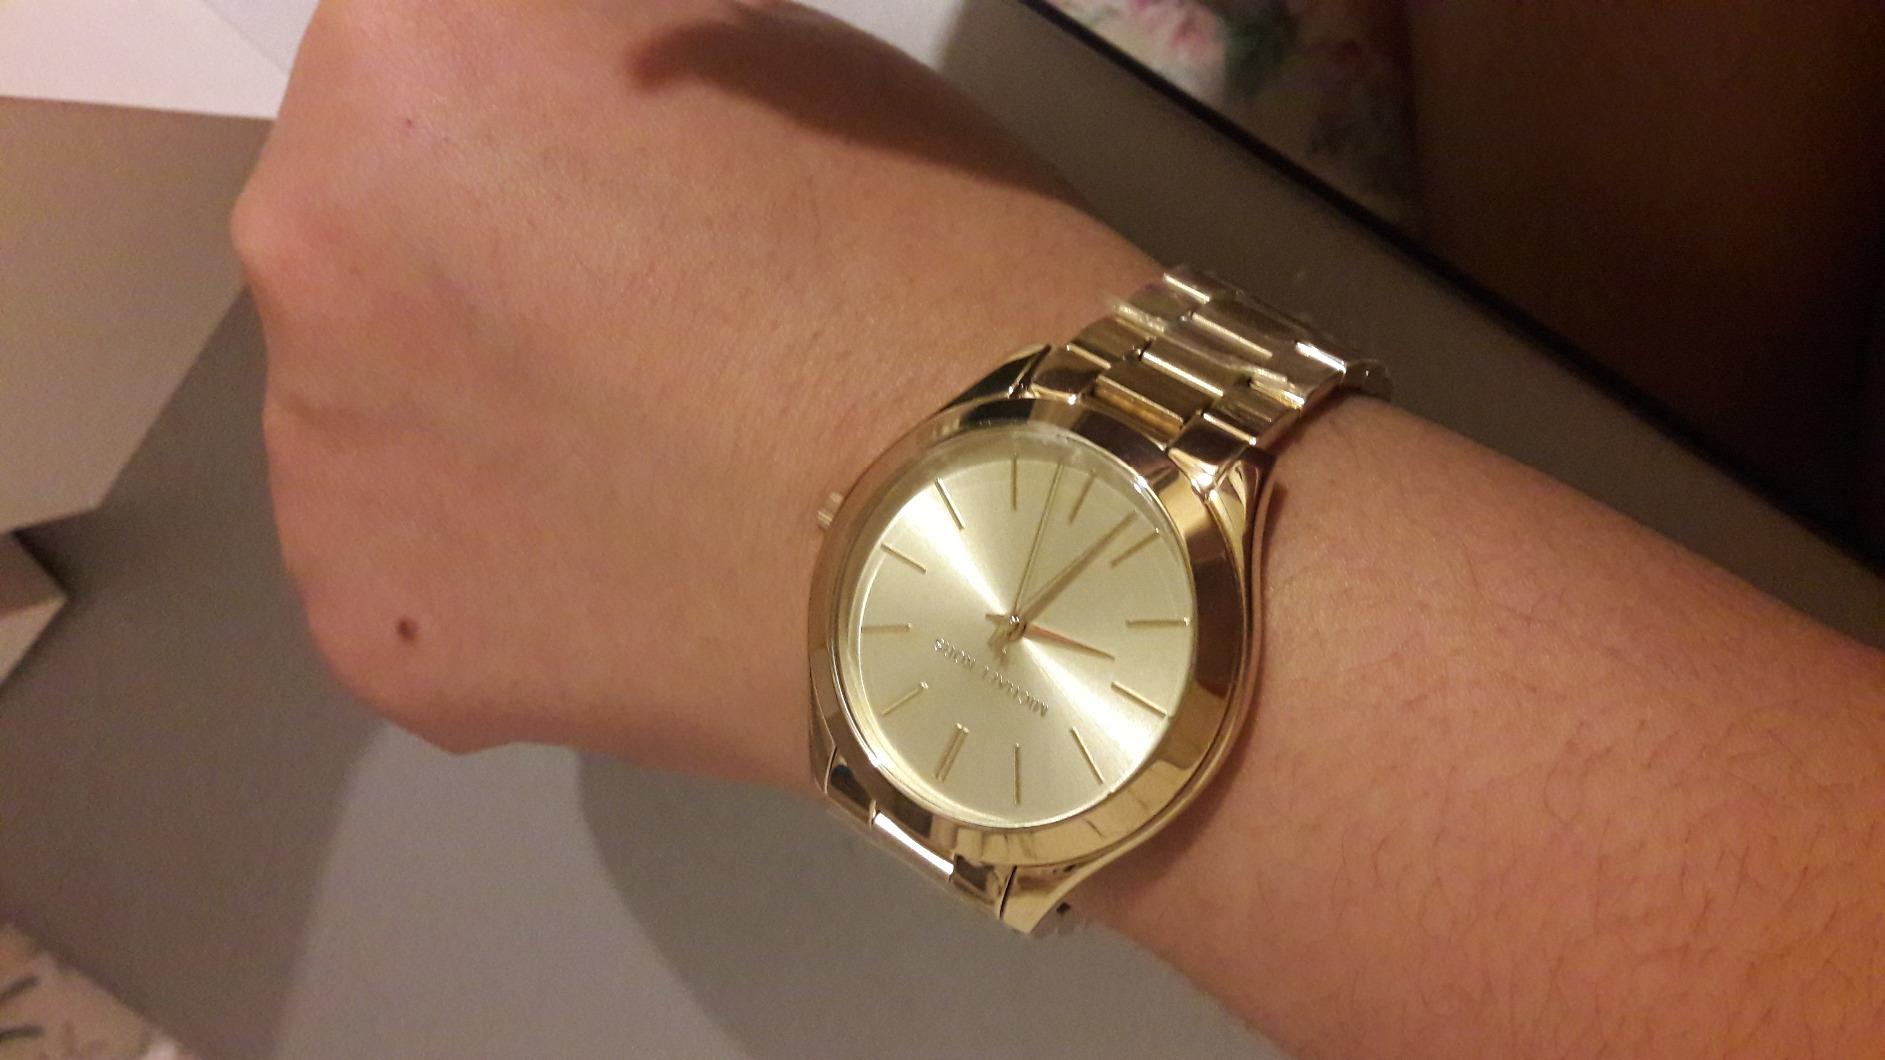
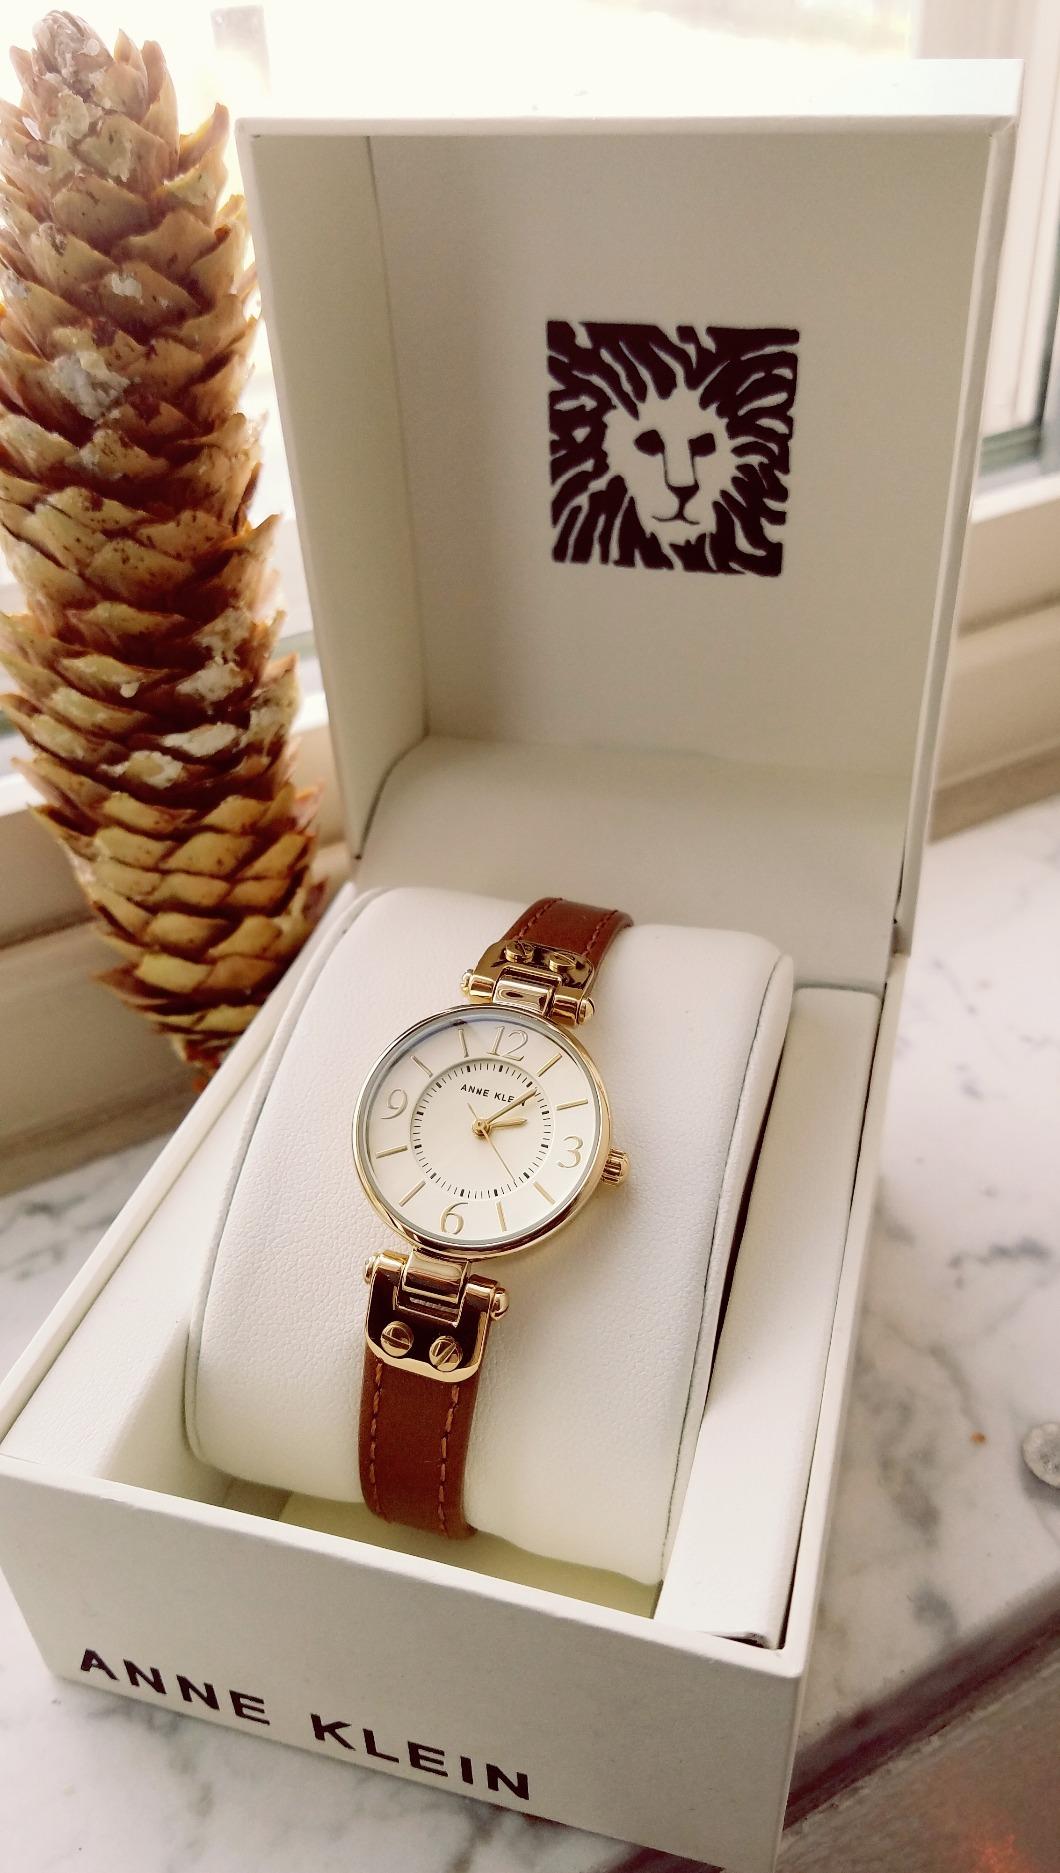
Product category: accessories_watch
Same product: no